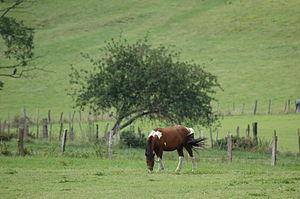
Irissarry est une commune française, située dans le département des Pyrénées-Atlantiques en région Nouvelle-Aquitaine.